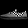
Label: Sneaker